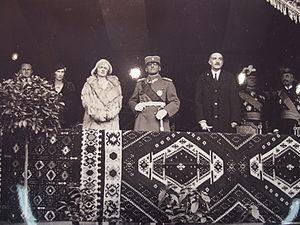
Les Kilims de Pirot sont une manufacture à Pirot en Serbie.